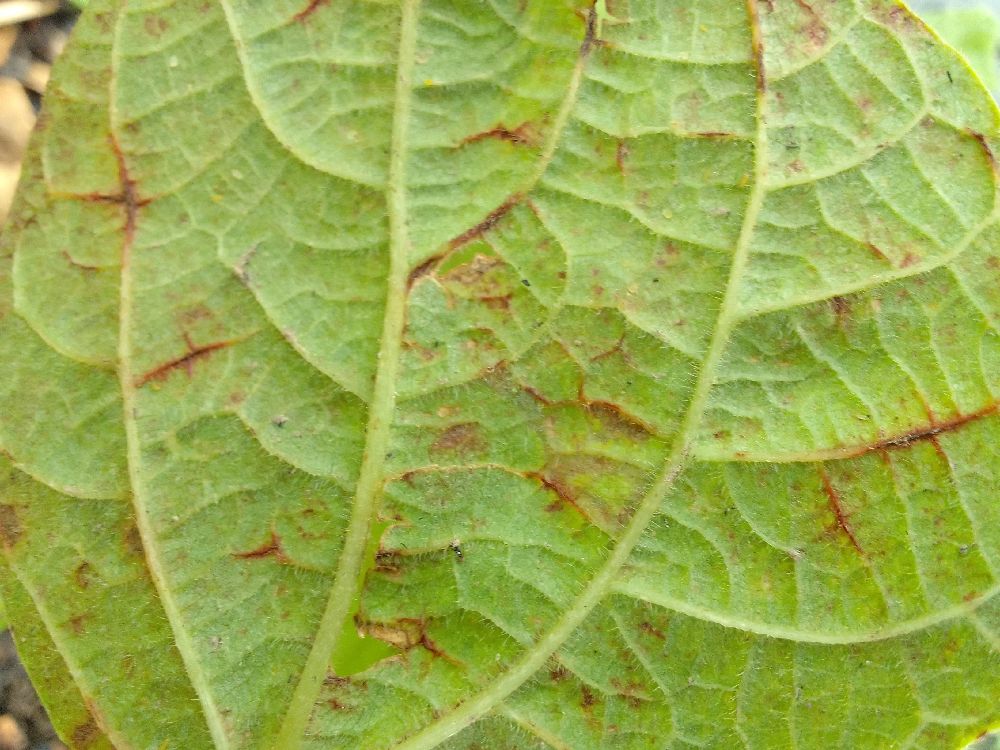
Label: anthracnose